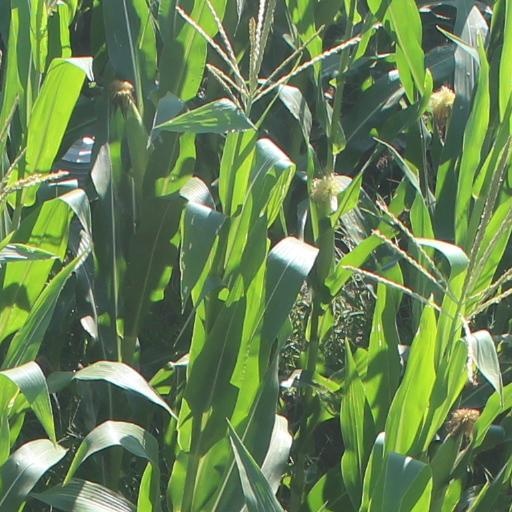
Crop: maize; corn